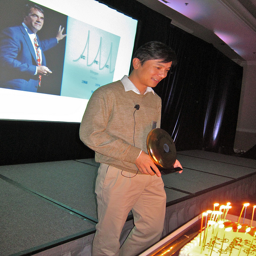
a person standing near a table wit ha cake
Man in the front of a lecture hall by a cake with many candles.
A man is standing by a cake holding an award.
A man standing next to a giant cake with candles on it.
there is a man that is standing infront of a table with a large cake